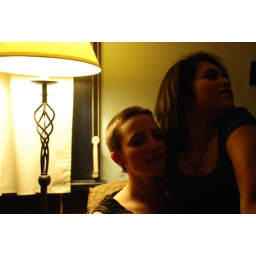
always in a chair with someone, always in a yellow room